Ingo Steuer

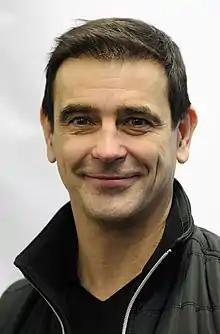
Ingo Steuer in 2014

Ingo Steuer (born 1 November 1966) is a German pair skater and skating coach. With Mandy Wötzel, he is the 1998 Olympic bronze medalist, the 1997 World champion, the 1995 European champion, and a four-time German national champion. As a coach, he led Aliona Savchenko and Robin Szolkowy of Germany to multiple world and European titles.